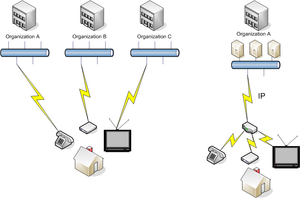
Le triple play est, dans l'industrie des télécommunications, une offre commerciale dans laquelle un opérateur propose à ses abonnés un ensemble de trois services dans le cadre d'un contrat unique :